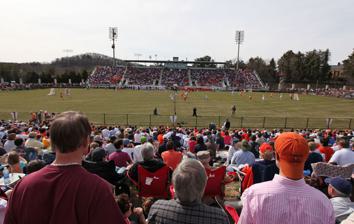
Building: Klöckner Stadium
Country: United States of America
Year built: 1992
Klöckner Stadium The stadium during a Virginia v Syracuse lacrosse game, March 2010 Address Copeley Rd Charlottesville, VA United States Owner University of Virginia Operator University of Virginia Department of Athletics Capacity Grandstand: 3,600 Total: 7,100 Surface Prescription Athletic Turf Construction Opened August, 1992 ; 32 years ago ( August, 1992 ) Construction cost $3.4 million Architect VMDO Architects Tenants Virginia Cavaliers (NCAA) teams: Men's and women's soccer Men's and Women's lacrosse Website virginiasports.com/klockner-stadium Klöckner Stadium is a stadium located on the campus of the University of Virginia in Charlottesville, Virginia . The stadium is home to the Virginia Cavaliers 's men's and women's soccer team in the fall, and the men's and women's lacrosse teams in the spring. The stadium was designed by VMDO Architects and built in 1992 at a cost of $3.4 million, and its naming rights were awarded to the Klöckner Group of Germany for $1.2 million. History The Virginia men's soccer team won national championships in the first three years they played at Klöckner and subsequently added two more in 2009 and 2014. Additionally, both Virginia lacrosse teams have won national championships while at Klöckner—1999, 2003, 2006, 2011, 2019, and 2021 for the men, and 1993 and 2004 for the women (who were also national runners-up in 2005 and 2007). The fourth team playing at the stadium, women's soccer, participated in the 1991, 2013, 2014, and 2020 NCAA Final Fours. The largest soccer crowd to see a game at Klöckner Stadium was on September 28, 2007, when 7,906 fans watched an ACC game against Virginia Tech . The largest lacrosse crowd was first seen on April 12, 2008, when a game against Duke University attracted the stadium capacity, 8,000 spectators. When Duke University returned to Klöckner Stadium on April 17, 2010, the stadium capacity of 8,000 was reached again. As at Scott Stadium (the prior home of Virginia's soccer and lacrosse teams), some spectators sit or stand in the grassy areas behind each goal, as well as in the bleachers. During the 2006 soccer season, a video board was installed at Klöckner Stadium. It debuted on September 27, 2006, during a men's soccer game between Virginia and American University . The video board was upgraded prior to the 2019 season. References